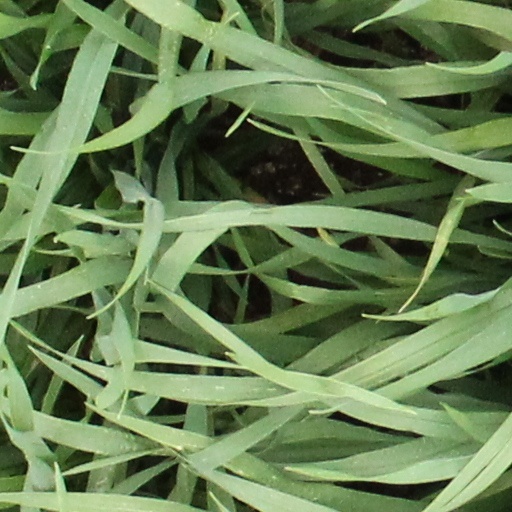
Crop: wheat